Gandhi Hall, Yangon

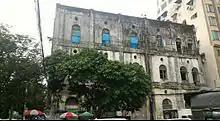
Gandhi Hall Yangon

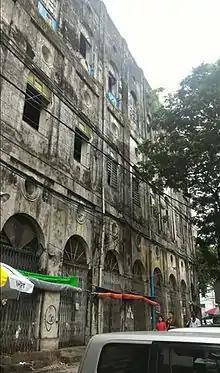
Gandhi Hall Yangon Side View

Gandhi Hall, also known as Mahatma Gandhi Memorial Trust, is a building in downtown Yangon, Myanmar, on the Merchant Street corner of Bo Aung Kyaw Road. It was first used as the office of "The Rangoon Times", one of the English-language newspapers in British Burma. Later, in 1951, it was bought by Prime Minister U Nu and Indian ambassador M. A. Rauf for the Mahatma Gandhi Memorial Trust. The building is also part of the political history of Myanmar, as it was used for a gathering of elected representatives of the 1990 Myanmar election, who issued the Gandhi Hall Declaration in July 1990.